Heinrich Rau

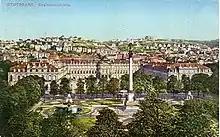
Stuttgart's New Castle about 1916. The upper parts of the then adjacent Wilhelm Palais can be seen behind the right wing of the castle.

Rau was born in Feuerbach, now a part of Stuttgart, in the German Kingdom of Württemberg, the son of a peasant who later became a factory worker. He grew up in the adjacent city of Zuffenhausen, now also a part of Stuttgart. After finishing school in spring 1913, he started work as a press operator in a shoe factory. In November 1913 he changed his employer and moved to the Bosch factory works in Feuerbach. There he completed his training as metal presser and remained until autumn 1920, with interruptions due to war service during 1917-1918 and the subsequent German Revolution of 1918–1919.